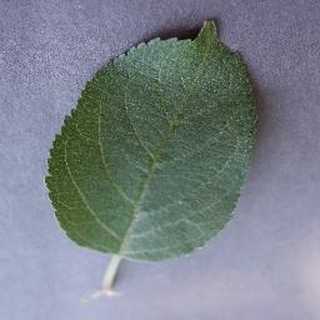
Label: healthy_apple